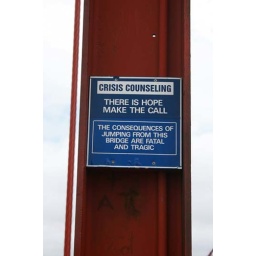
This sign is posted in several places on the bridge beside emergency phones.